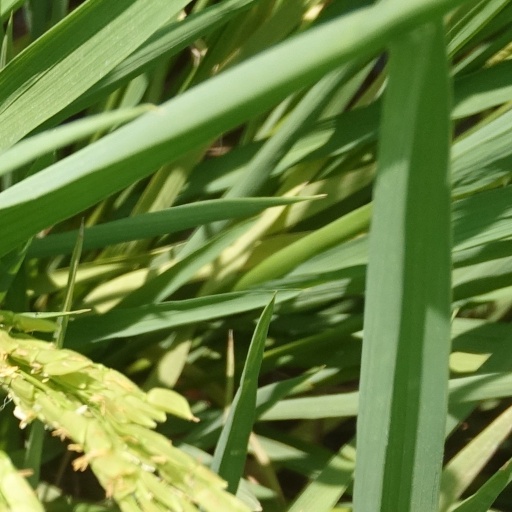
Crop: rice